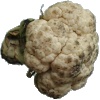
Label: cauliflower